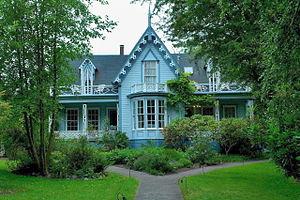
Ceci est la liste des lieux historiques inscrits sur le registre national dans le comté de Humboldt en Californie.